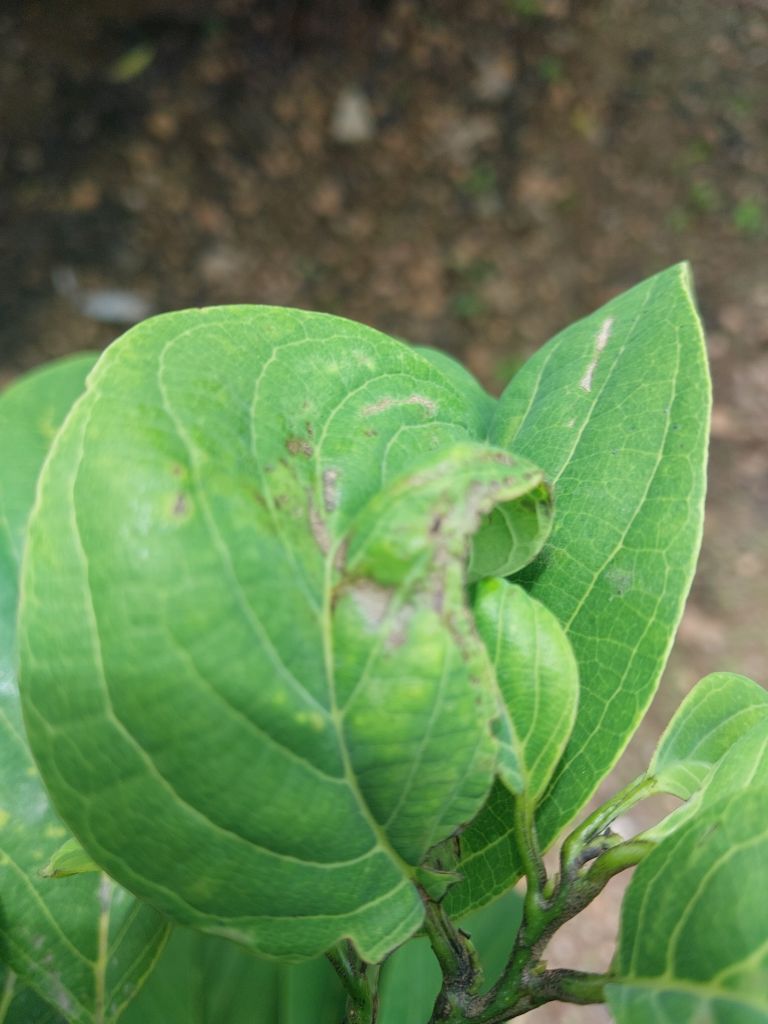
Disease label: Leaf spot on Leaves